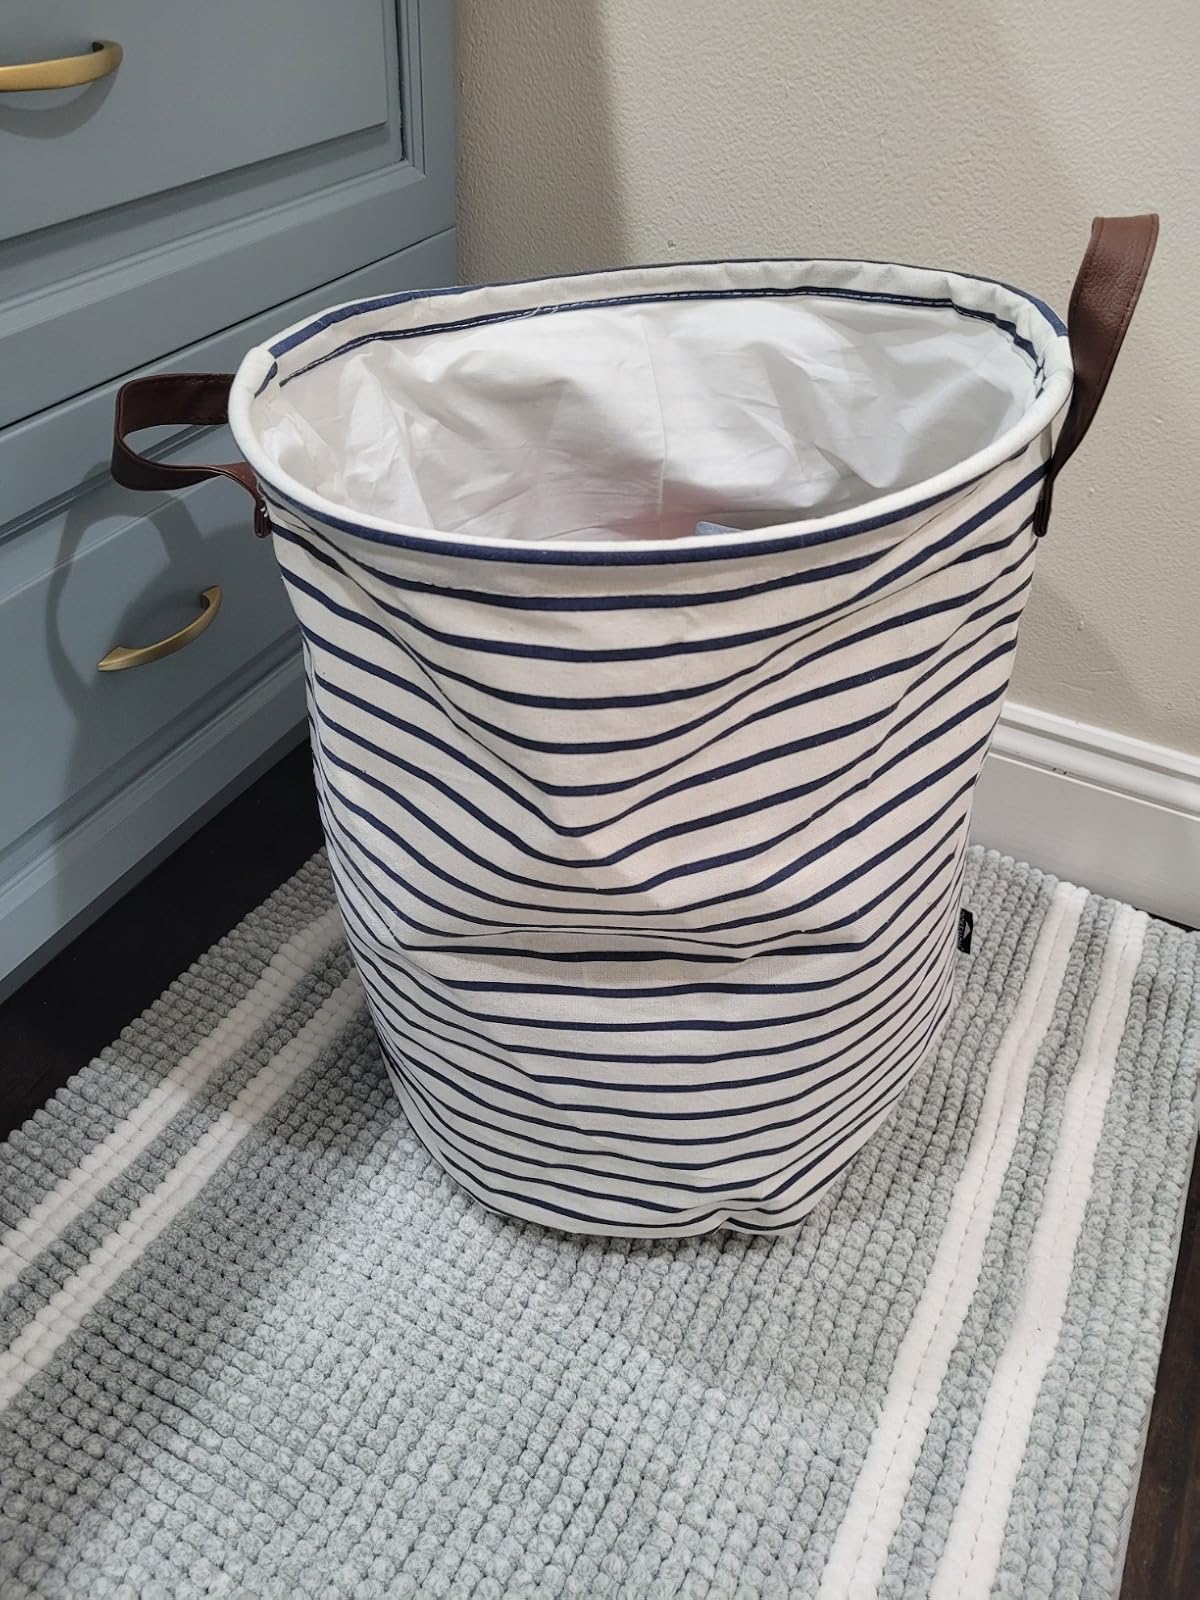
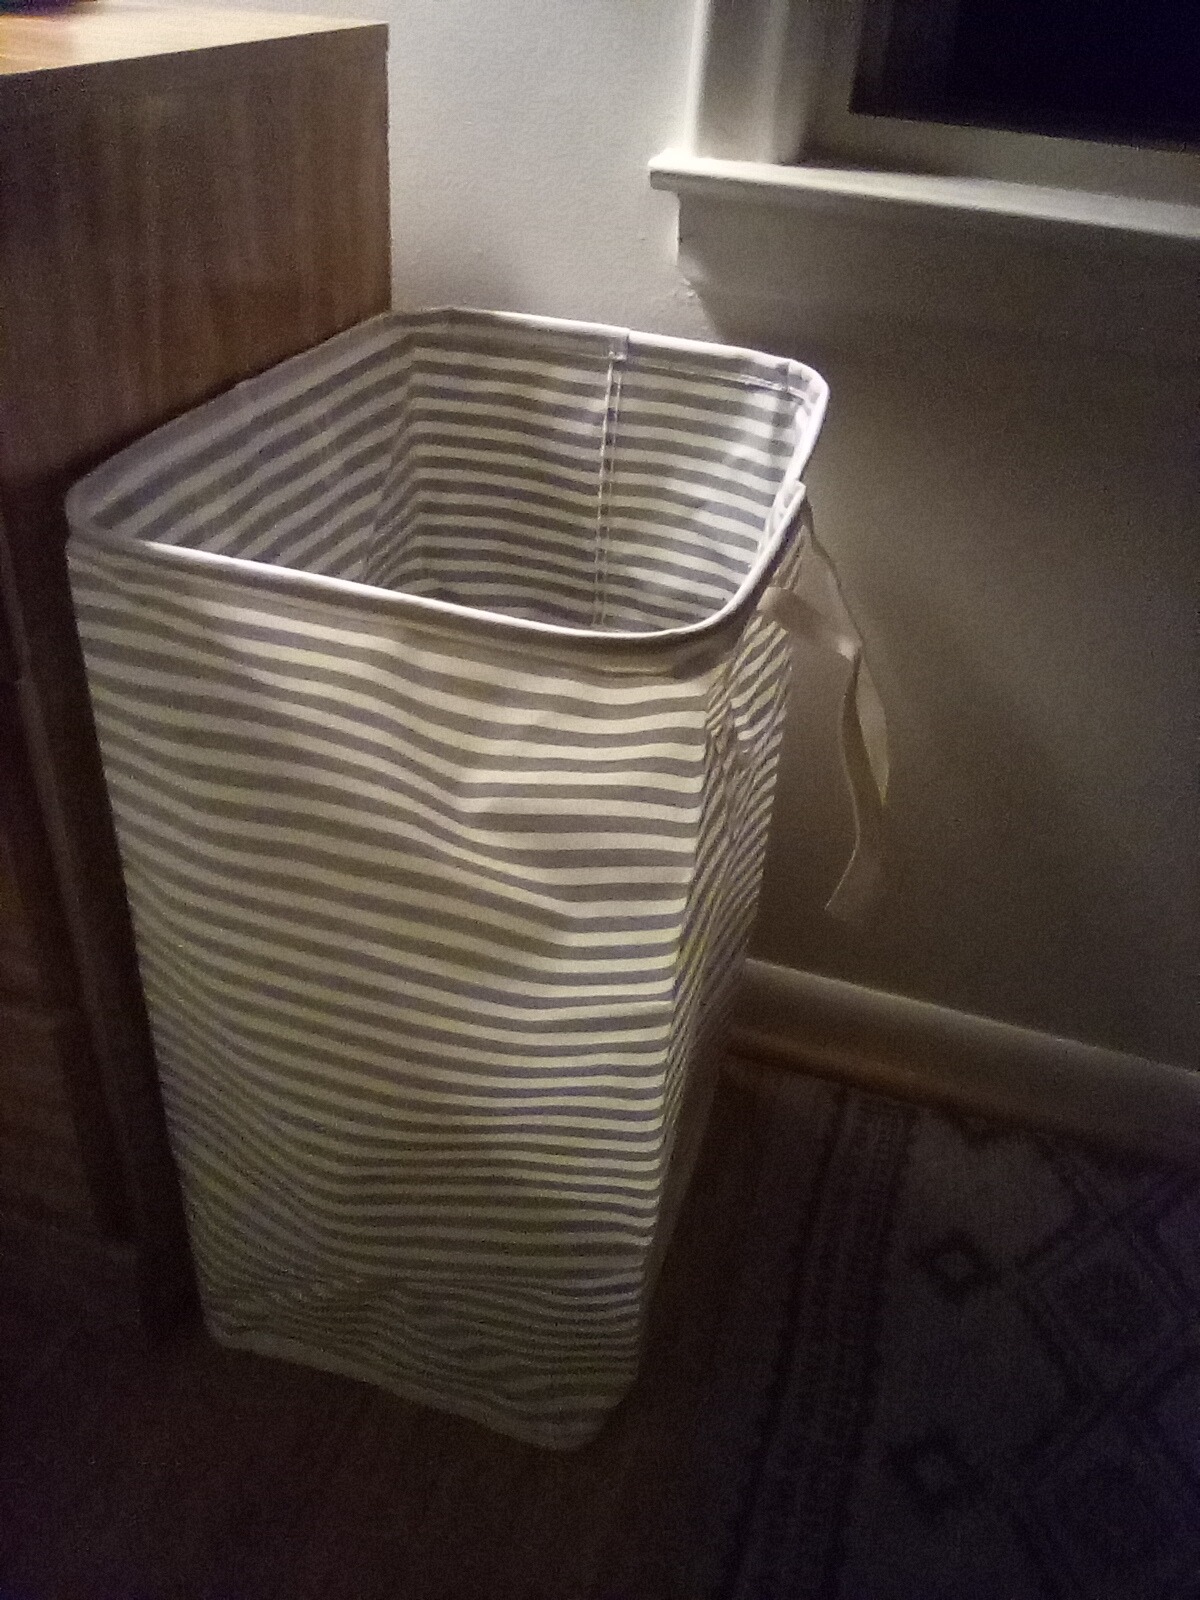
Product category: items_hamper
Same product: no